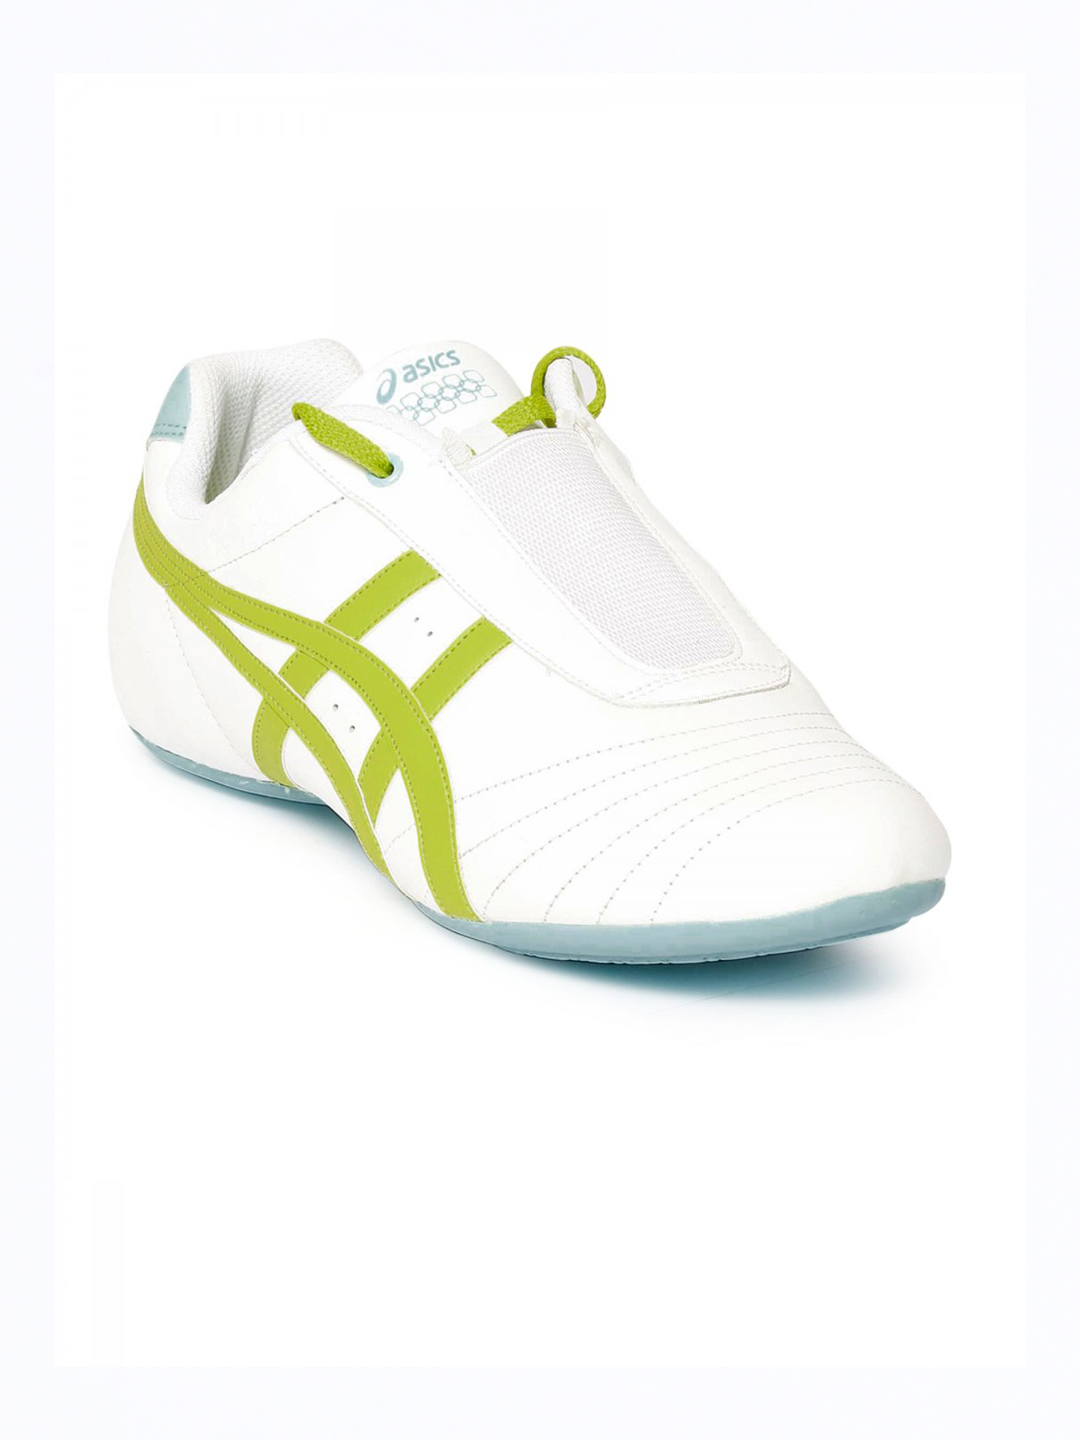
ASICS Women Ilyeo II Running White Sports Shoes
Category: Footwear / Shoes / Sports Shoes
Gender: Women
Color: White
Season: Spring 2012
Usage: Sports